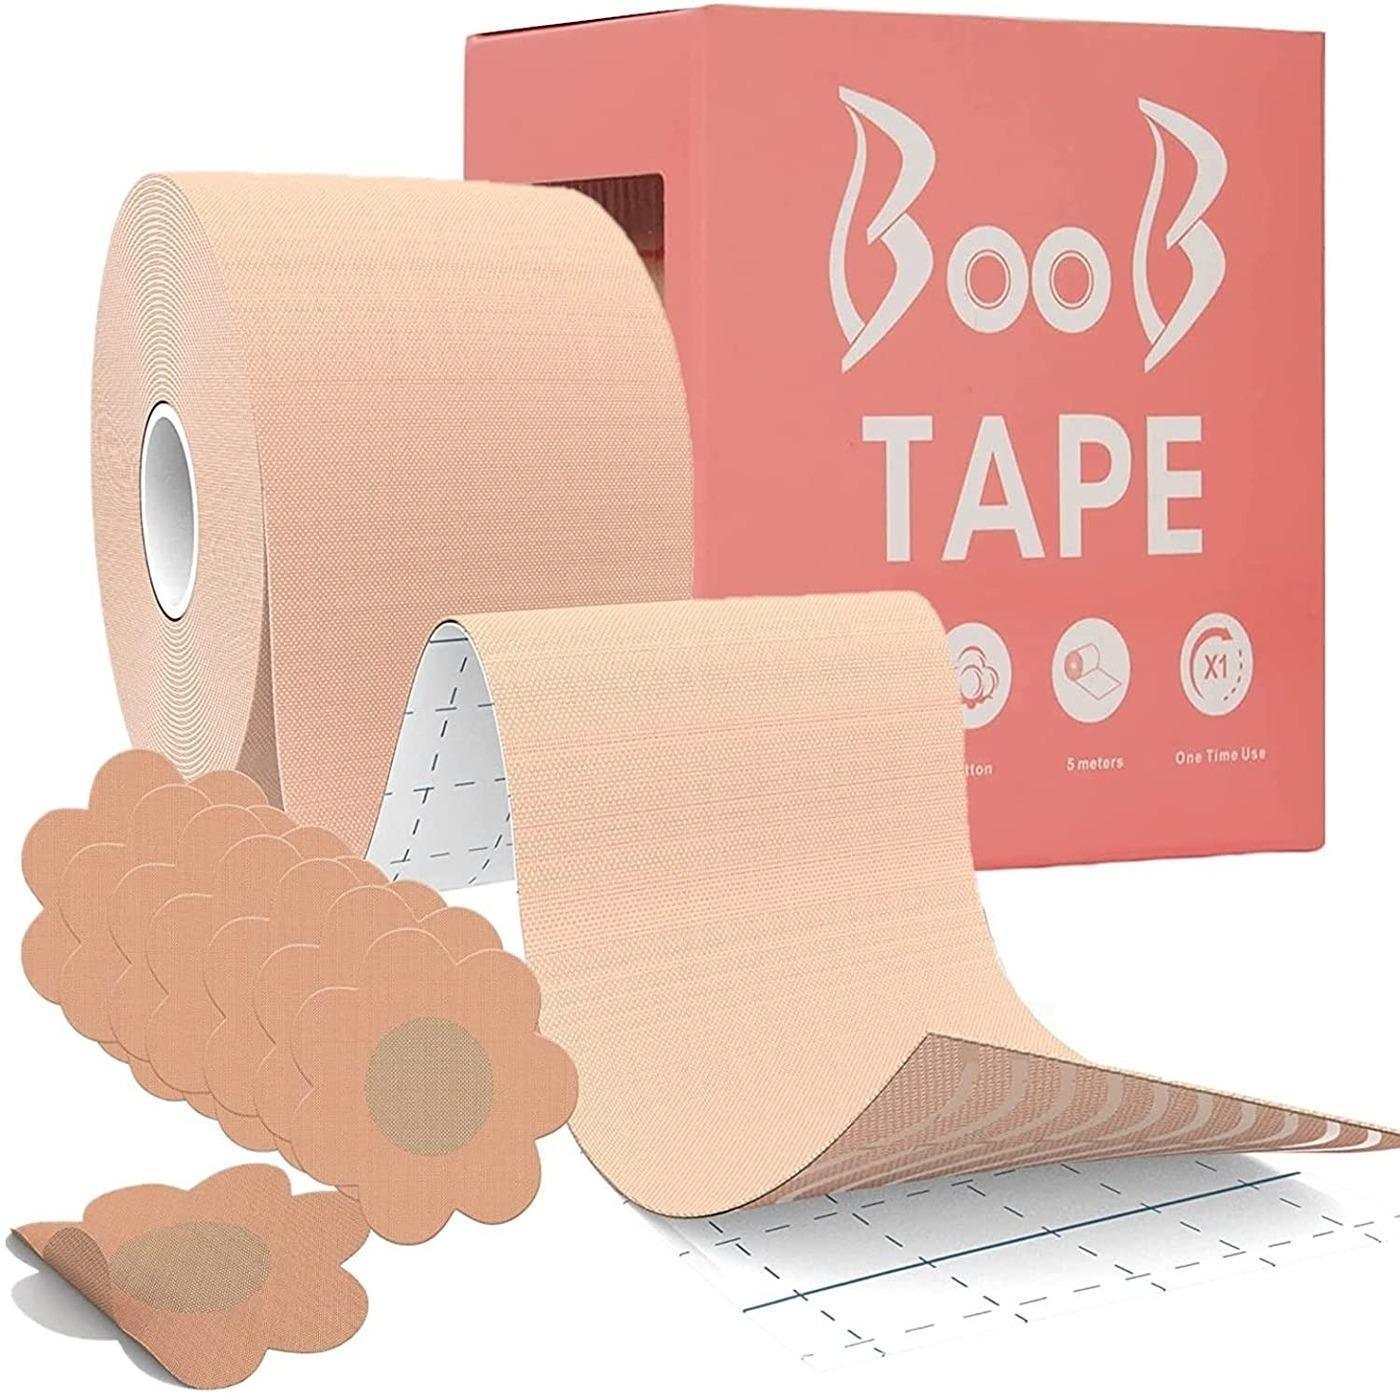
 JAIPURI BAGS Boob Tape with 10 Nipple Pasties, Multipurpose Body Tape for Women, Push Up and Lifting Breast Tape, Boob Tape for Big Breasts, Skin Friendly Adhesive Tape (Pack of 1) Multicolou
Type: Earrings
Brand: JAIPURI BAGS
Price: Rs. 1899
 Boob Tape with 10 Nipple Pasties, Multipurpose Body Tape for Women, Push Up and Lifting Breast Tape, Boob Tape for Big Breasts, Skin Friendly Adhesive Tape (Pack of 1) Multicolou
Features: HIGH-QUALITY MATERIALS: The bellabox boob tape is made of 95% cotton, 5% spandex, and skin-friendly adhesive.,Hypoallergenic, soft, and comfortable. The nipple tape is ergonomically designed to look like you're wearing nothing.,Strong Adhesion and Training Effect: With a 6cm diameter nipple cover, our nipples can cover most breasts. Body tape for women can also enhance the lift-up effect.,Multi-functional tape: Bellabox body tape can be attached to your feet and prevent your shoes from rubbing your feet. By using it as a sports tape, you can protect your muscle tissue during exercise.,Natural appearance and invisibility: The skin color is very thin, so it is not easy to identify. Perfect solution for nipple Tap tops, blouse shirts, strapless and backless for women.,Wide Application: Perfect for backless/strapless dresses, t-shirts, halter tops, wedding gowns, sports bras, and swimsuits.